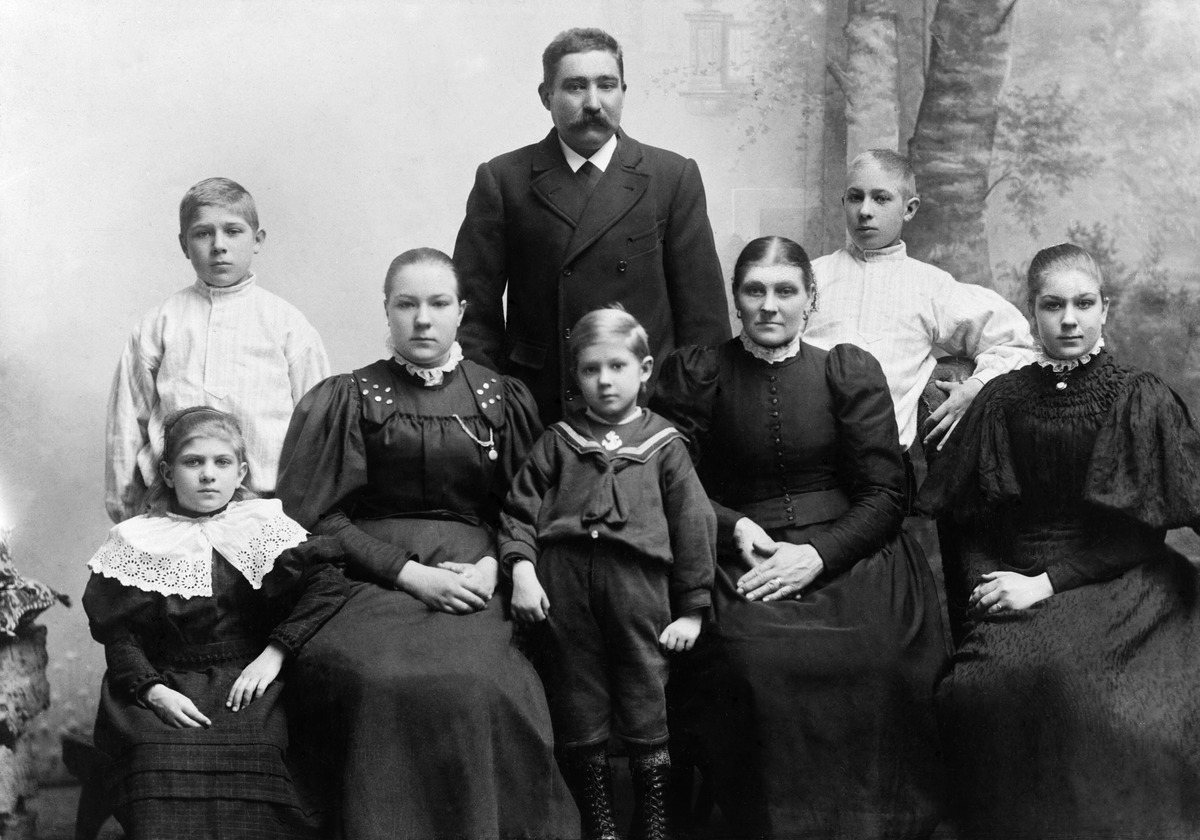
G
sisällön kuvaus: G. T. Stockmannin ajuri  Otto M. Johansson perheineen. Keskellä Otto M. Johansson. mustavalkoinen
Ajankohta: kuvausaika 1890 -luku
Paikka: Suomi, Uusimaa, Helsinki, Helsinki
Aiheet: Johansson, Otto M.,  ,, perheet, vaatteet lastenvaatteet naisten puvut, kaulukset, ajurit